Victor Cullen School Power House

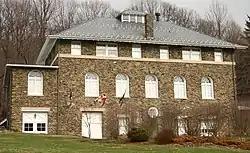

The Victor Cullen School Power House is a historic power house building located at Sabillasville, Frederick County, Maryland. It is a -story, Renaissance Revival stone erection, with a hip roof and a fully exposed basement. The building was built originally as part of the Maryland Tuberculosis Sanitorium, the first state sponsored institution of its type in Maryland. It was designed by architects Wyatt & Nolting.